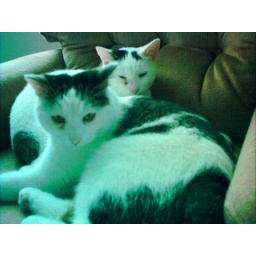
Two cats in a sofa